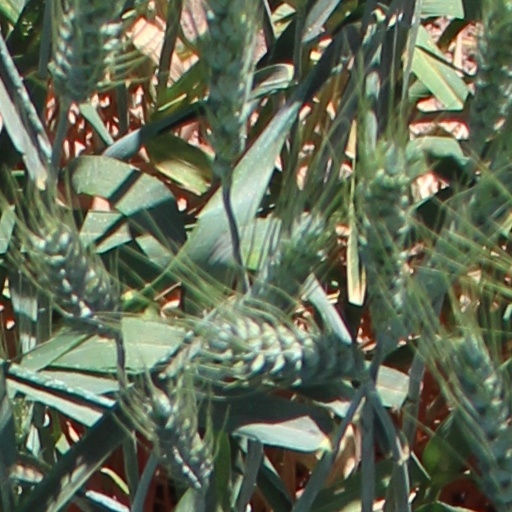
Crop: wheat